Lubusz Land

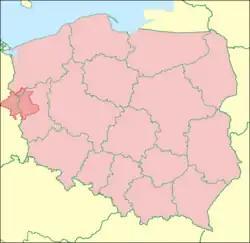
Town Hall in Frankfurt (Oder)

Lubusz Land is a historical region and cultural landscape in Poland and Germany on both sides of the Oder river.